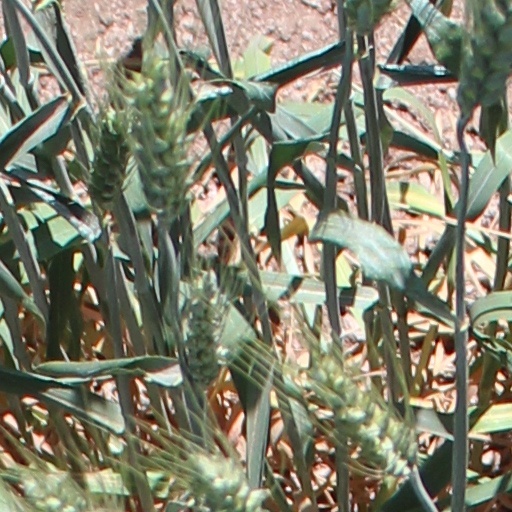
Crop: wheat